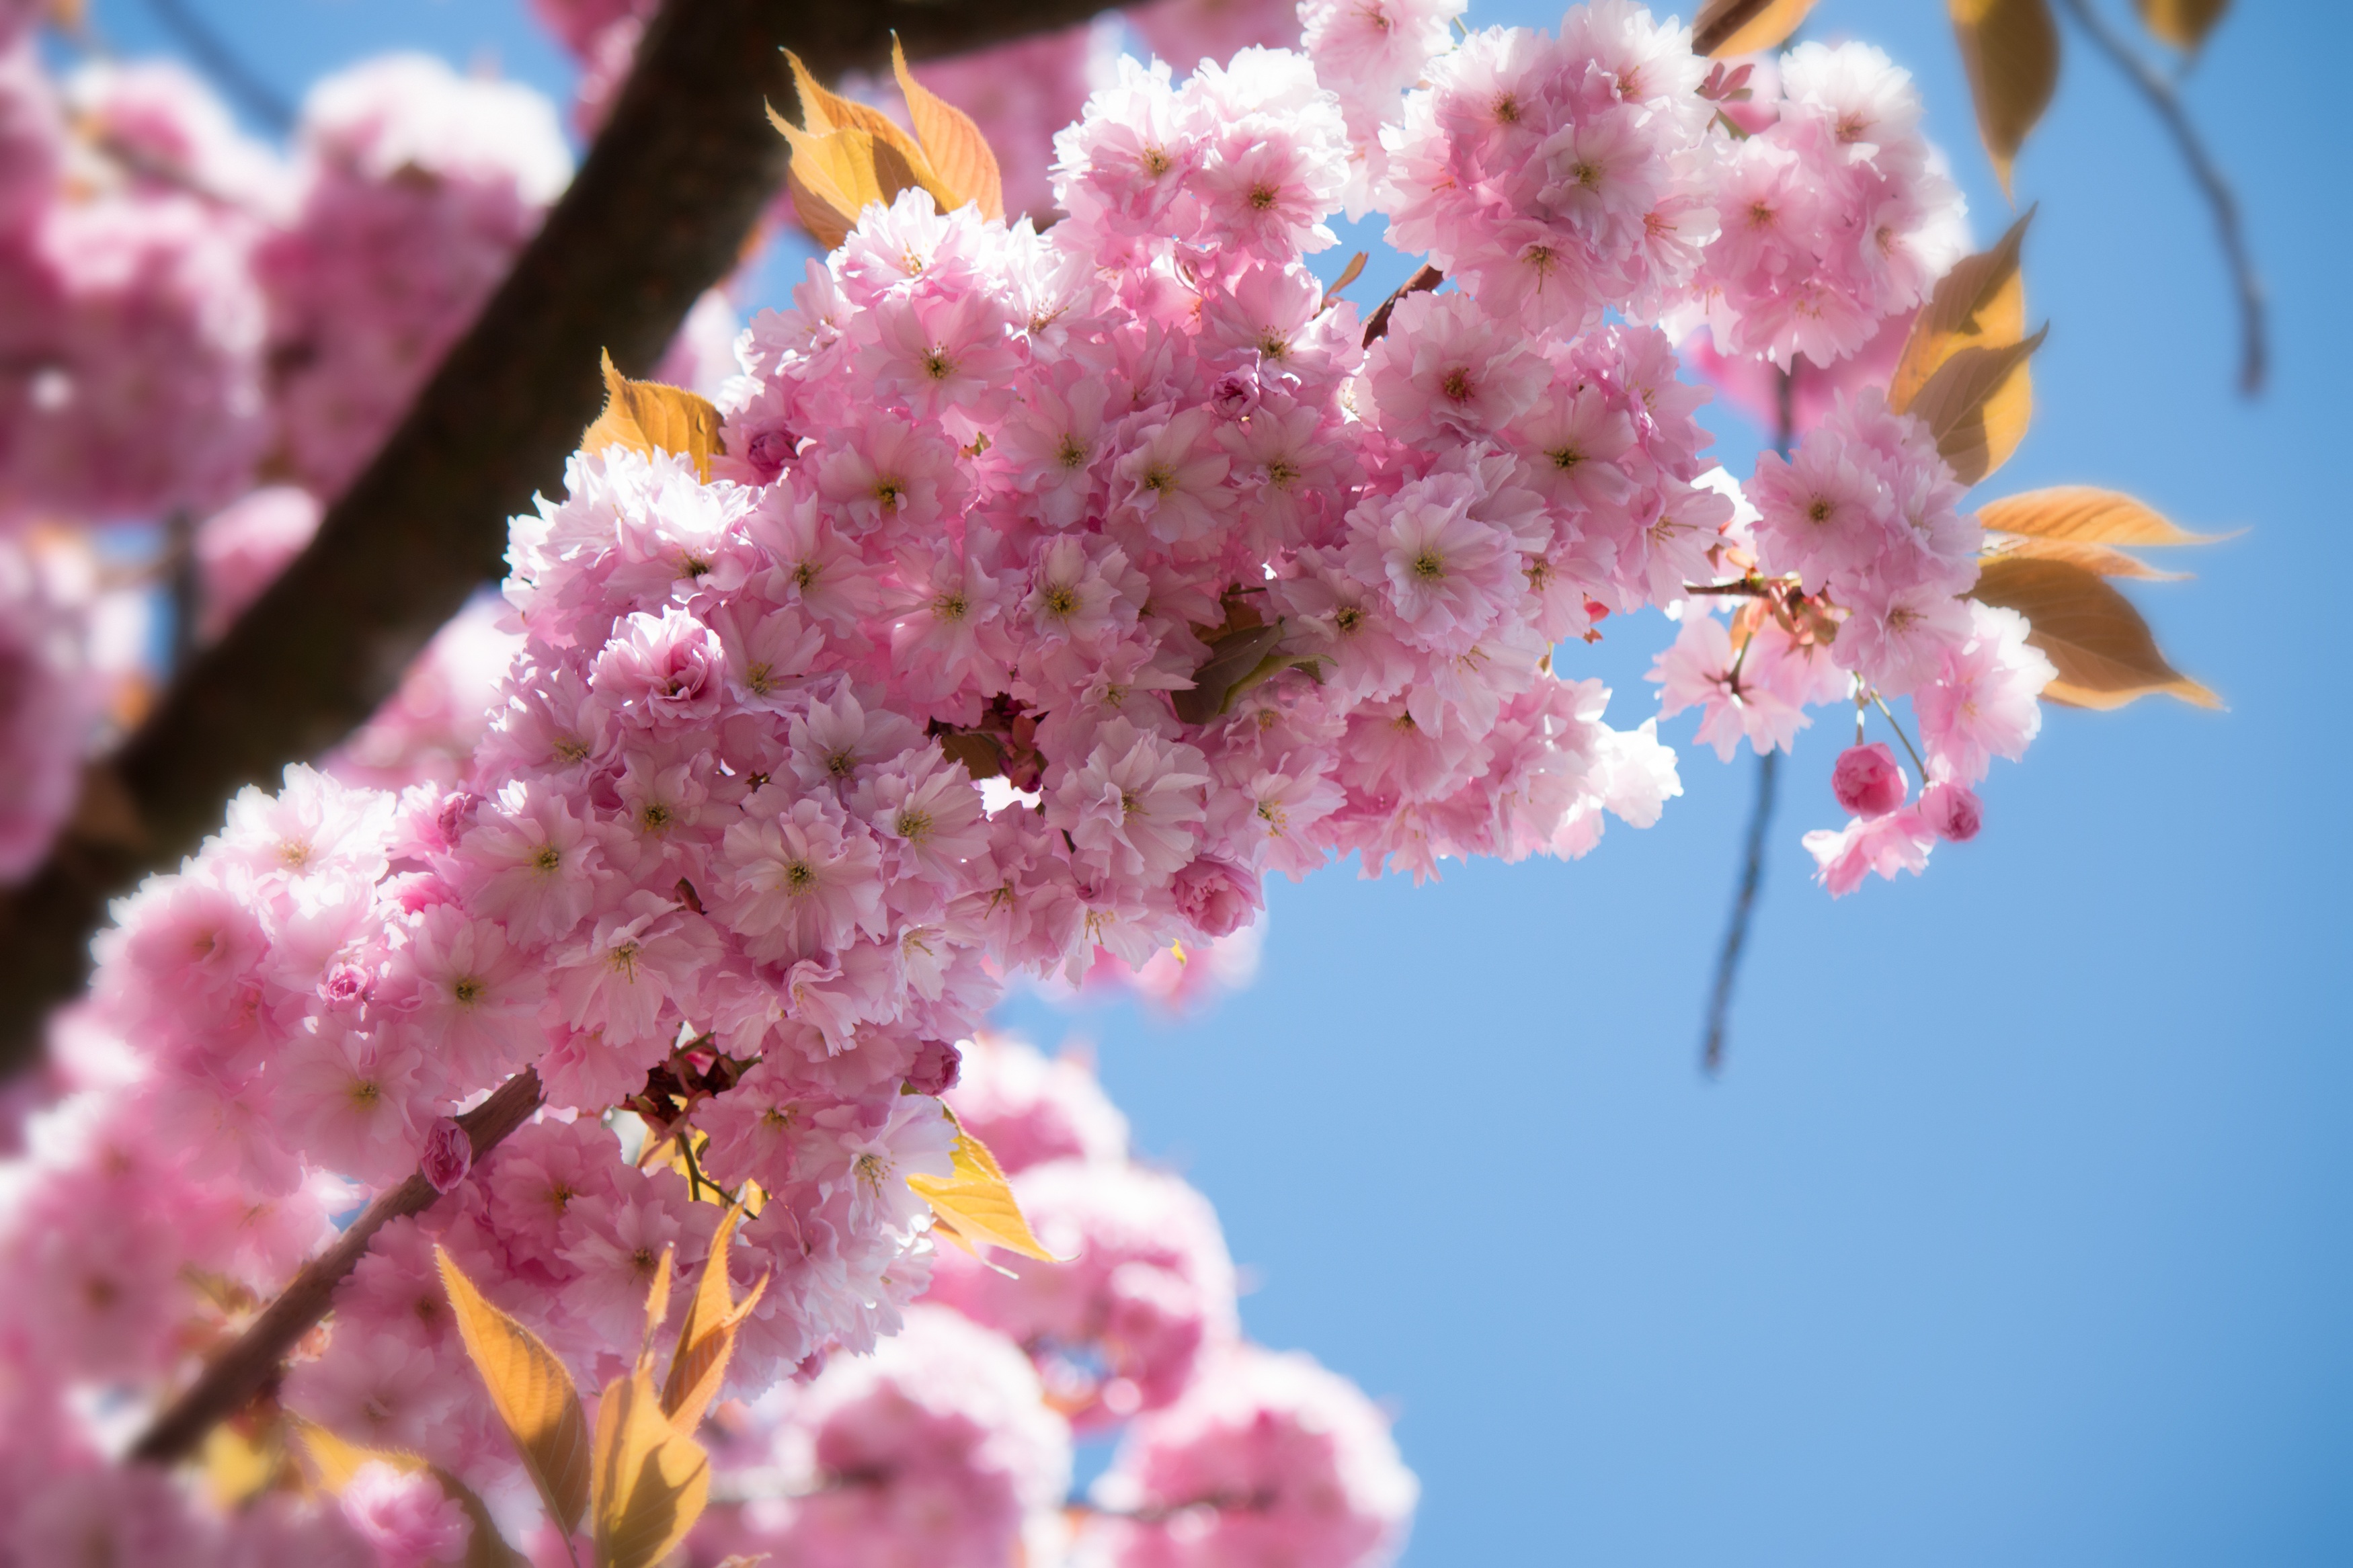
tree, branch, blossom, plant, fruit, flower, petal, bloom, food, spring, produce, pink, flora, cherry blossom, flowers, shrub, cherry, macro photography, bl tenmeer, rose greenhouse, japanese cherry, prunus serrulata, japanese cherry blossom, japanese flowering cherry